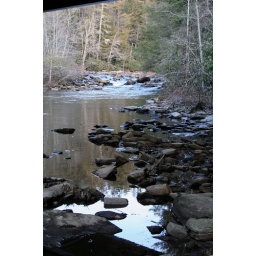
From under a highway bridge looking up river